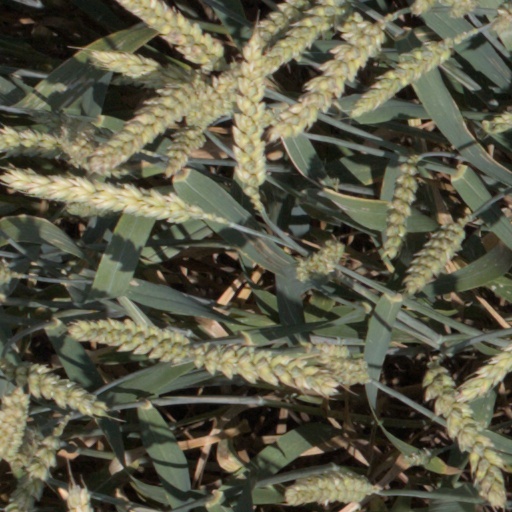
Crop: wheat